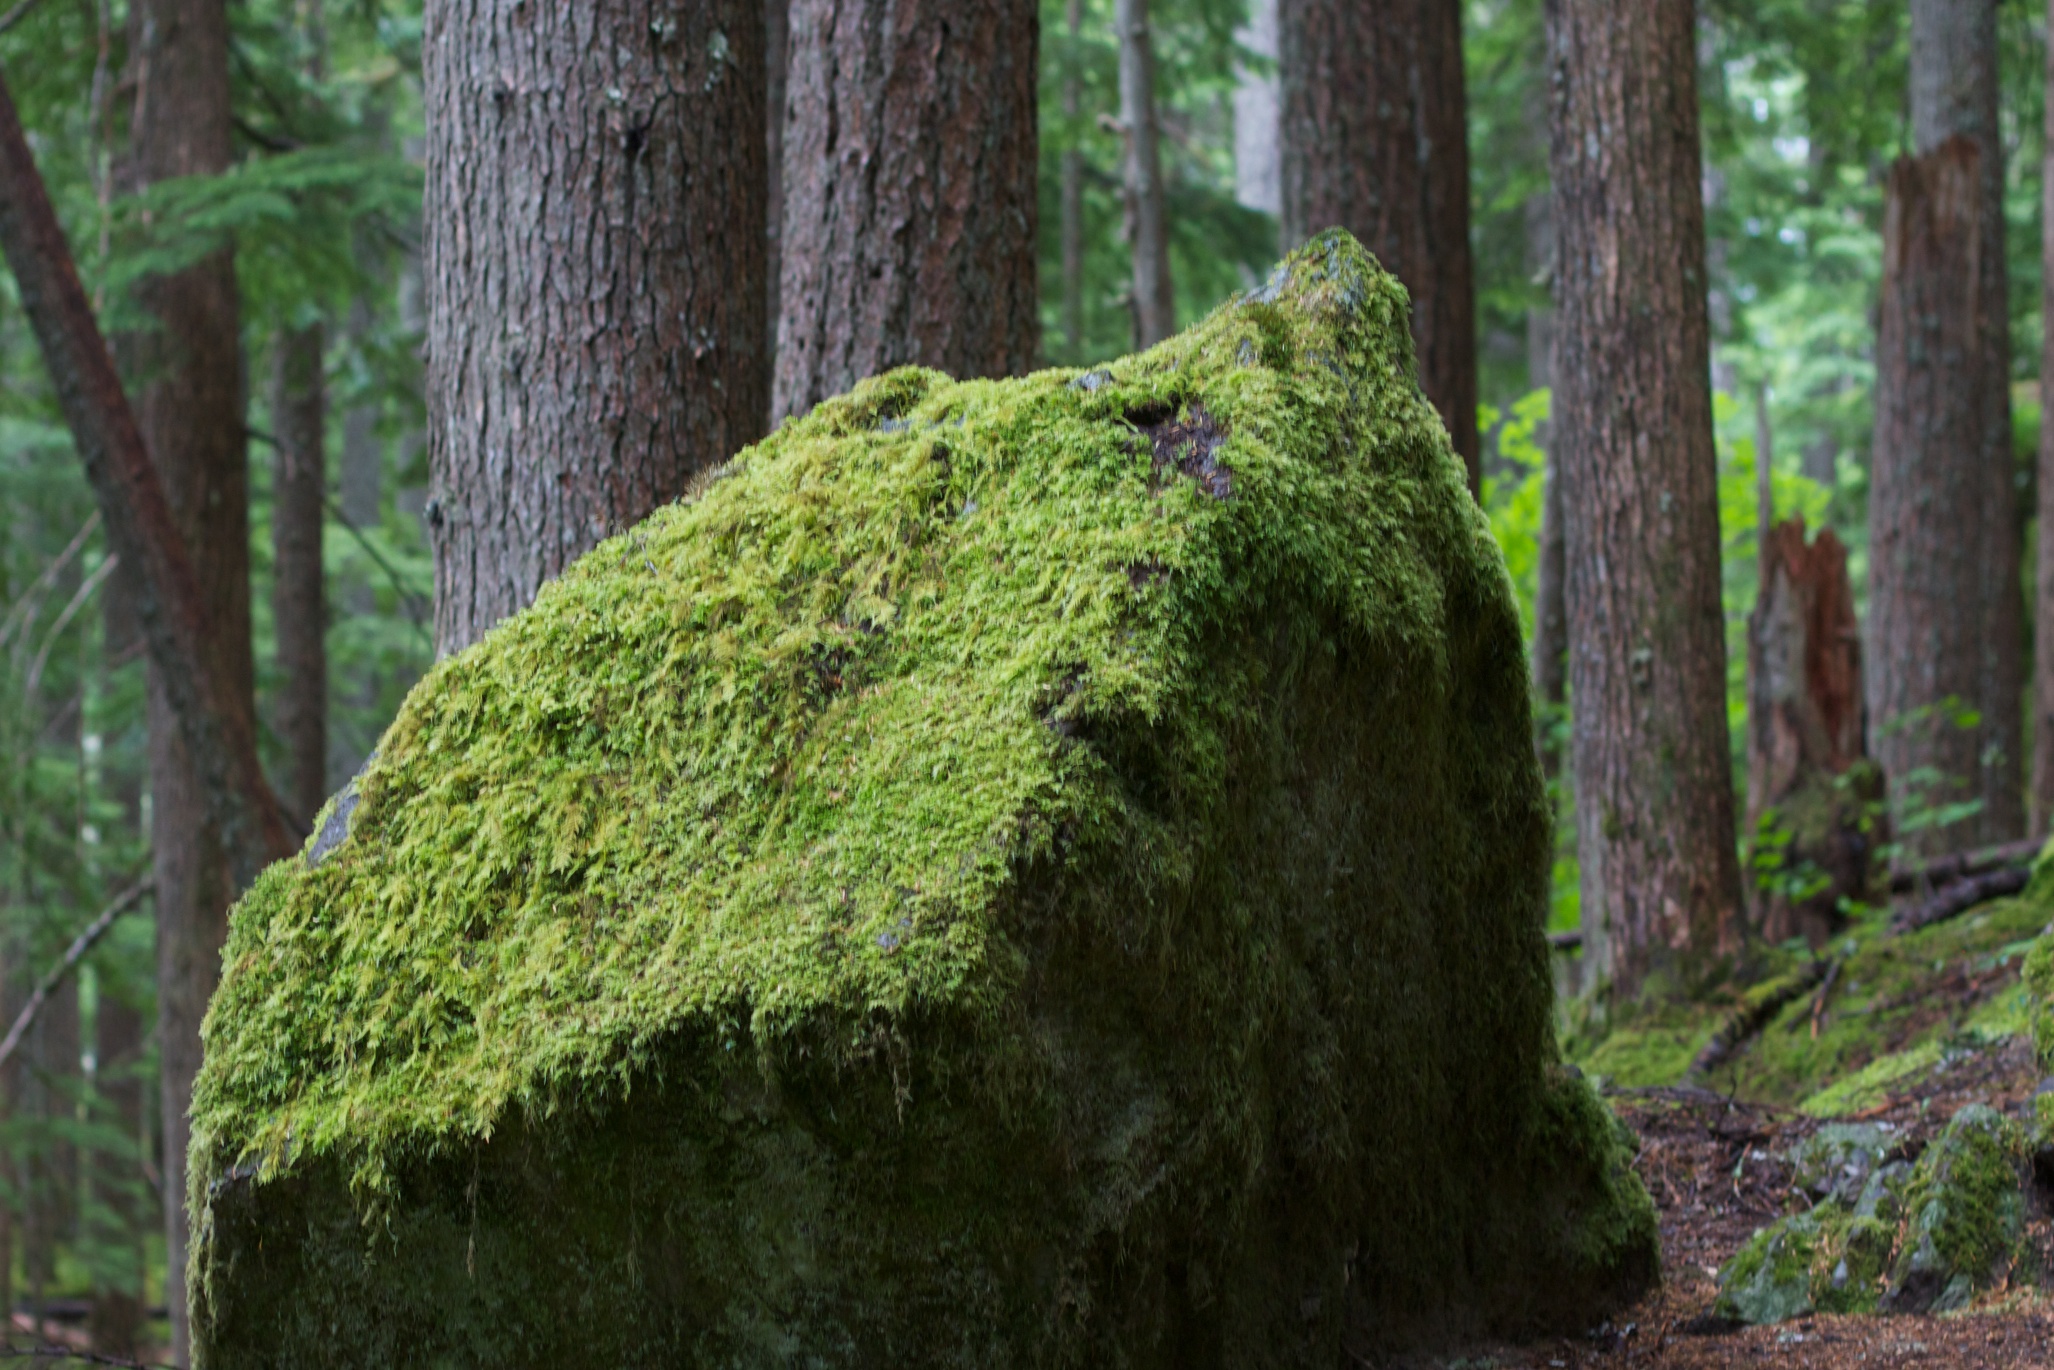
tree, nature, forest, plant, leaf, flower, trunk, moss, green, jungle, botany, flora, washington, spruce, vegetation, rainforest, deciduous, woodland, habitat, odyssey, ecosystem, biome, old growth forest, natural environment, woody plant, temperate coniferous forest, land plant, non vascular land plant